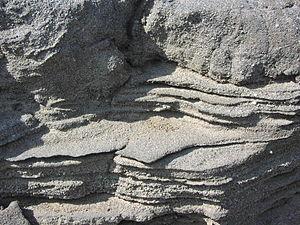
Le jaillissement de Lakeview nᵒ 1 est le nom donné à une immense éruption d'hydrocarbure, non contrôlée provenant d'un puits sous pression, survenue dans le champ pétrolifère de Midway-Sunset, situé dans le comté de Kern, en Californie, lors de l'année 1910.